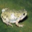
Label: frog